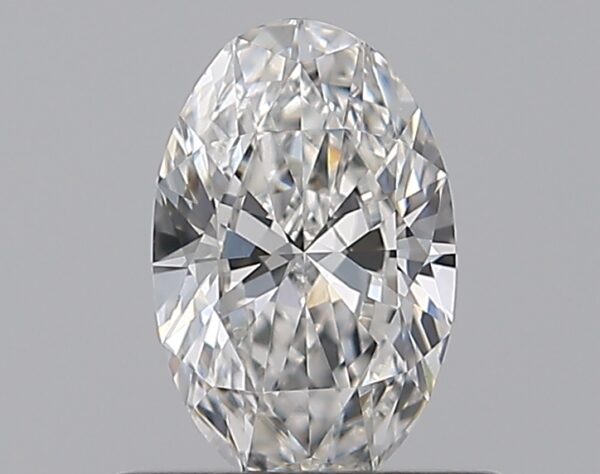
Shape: oval
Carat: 0.5
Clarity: VS2
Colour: D
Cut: VG
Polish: EX
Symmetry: VG
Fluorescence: VS
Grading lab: GIA
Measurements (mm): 6.79 x 4.32 x 2.54